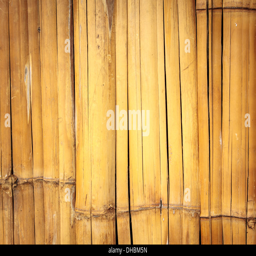
old wall from the tied up wooden planks on background